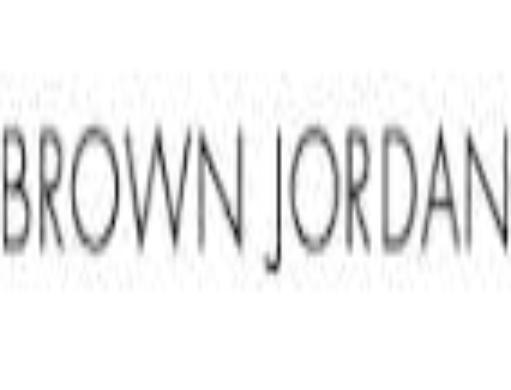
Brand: brown jordan
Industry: Necessities